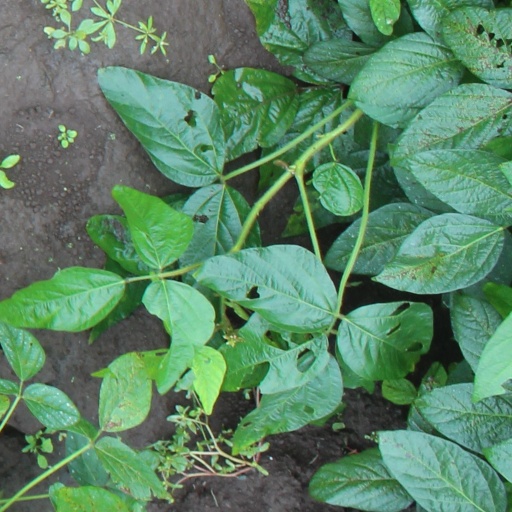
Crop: soybean